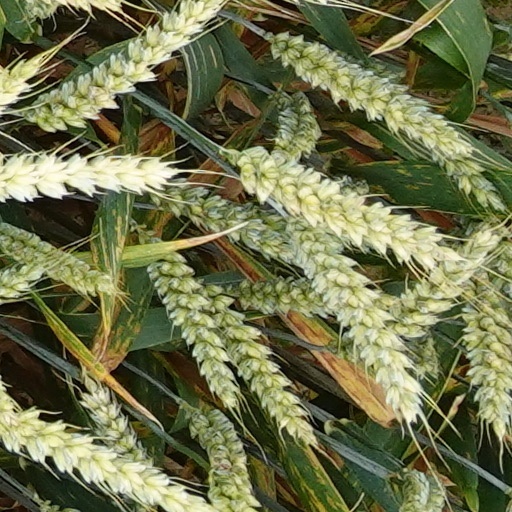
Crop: wheat